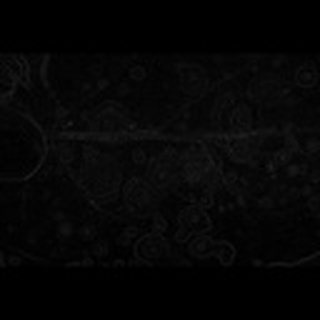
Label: cotton_target_spot